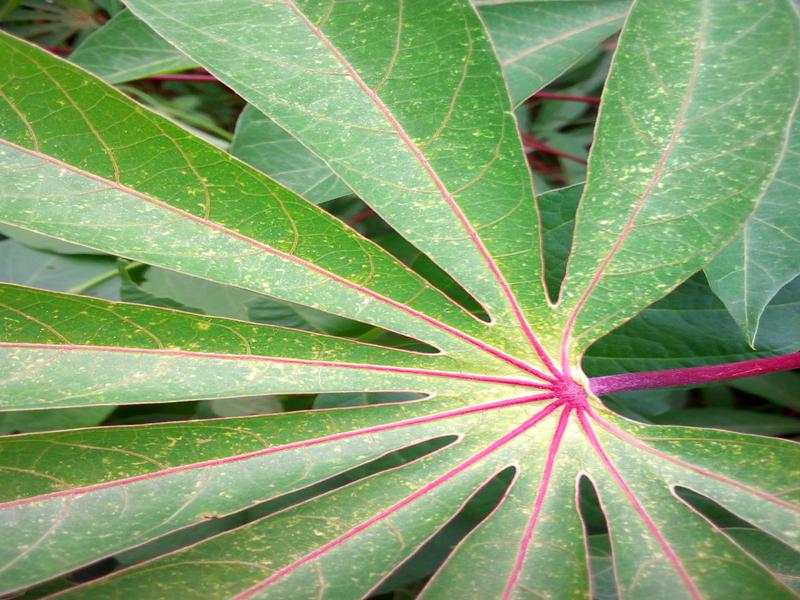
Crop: cassava
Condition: green_mottle